Joseph E. Warner (Massachusetts politician)

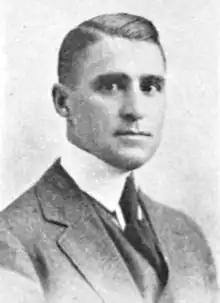
Warner, circa 1920

Joseph Everett Warner (May 16, 1884 – May 30, 1958) was a U.S. politician who served as the Speaker of the Massachusetts House of Representatives from 1919 to 1920, as the Attorney General of Massachusetts from 1928 to 1935, and as a Justice of the Massachusetts Superior Court from 1940 until his death in 1958.